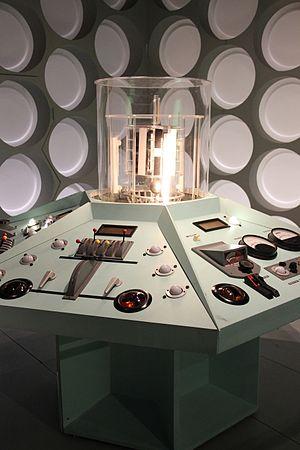
Le Docteur, sous le faux nom de Ruth Clayton, est une incarnation passée et oubliée du Docteur, le personnage principal de la série de science-fiction britannique Doctor Who. Il est joué par l'actrice britannique Jo Martin. Elle apparaît avec le Treizième Docteur, incarné par Jodie Whittaker, durant l'épisode 5 de la saison 12, intitulé Le Contrat des Judoons.